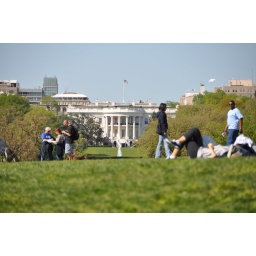
and all the city mice sitting in the grass